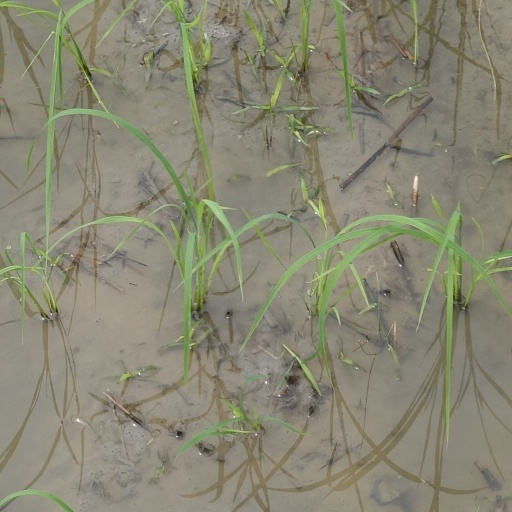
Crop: rice